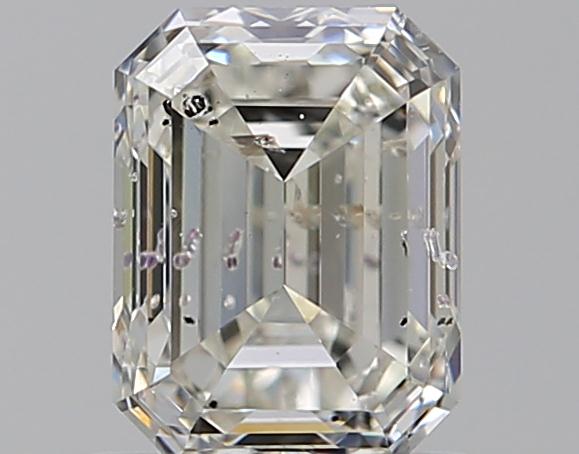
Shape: emerald
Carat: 1.01
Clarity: SI2
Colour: H
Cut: GD
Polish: VG
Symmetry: VG
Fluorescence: SL
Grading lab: IGI
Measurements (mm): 6.23 x 4.7 x 3.4